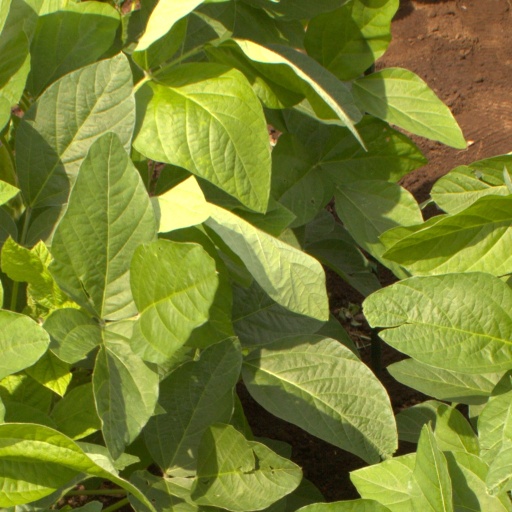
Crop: soybean